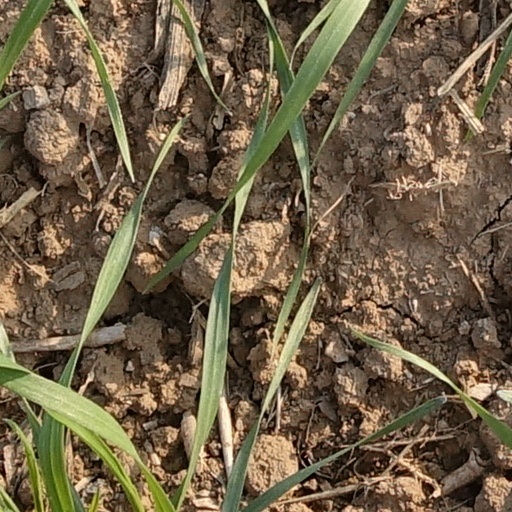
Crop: wheat